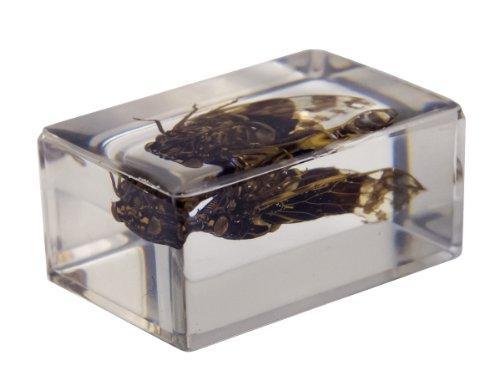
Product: Celestron 44409 3D Bug Specimen Kit #3 (Black, Orange, Brown)
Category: Toys & Games | Learning & Education | Science Kits & Toys
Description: Real 3D bug specimen preserved in resin.
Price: $19.90
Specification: ProductDimensions:1.8x0.8x1.1inches|ItemWeight:4.8ounces|ShippingWeight:4.8ounces(Viewshippingratesandpolicies)|ASIN:B00I0S72DW|Itemmodelnumber:44409|DatefirstlistedonAmazon:December24,2013